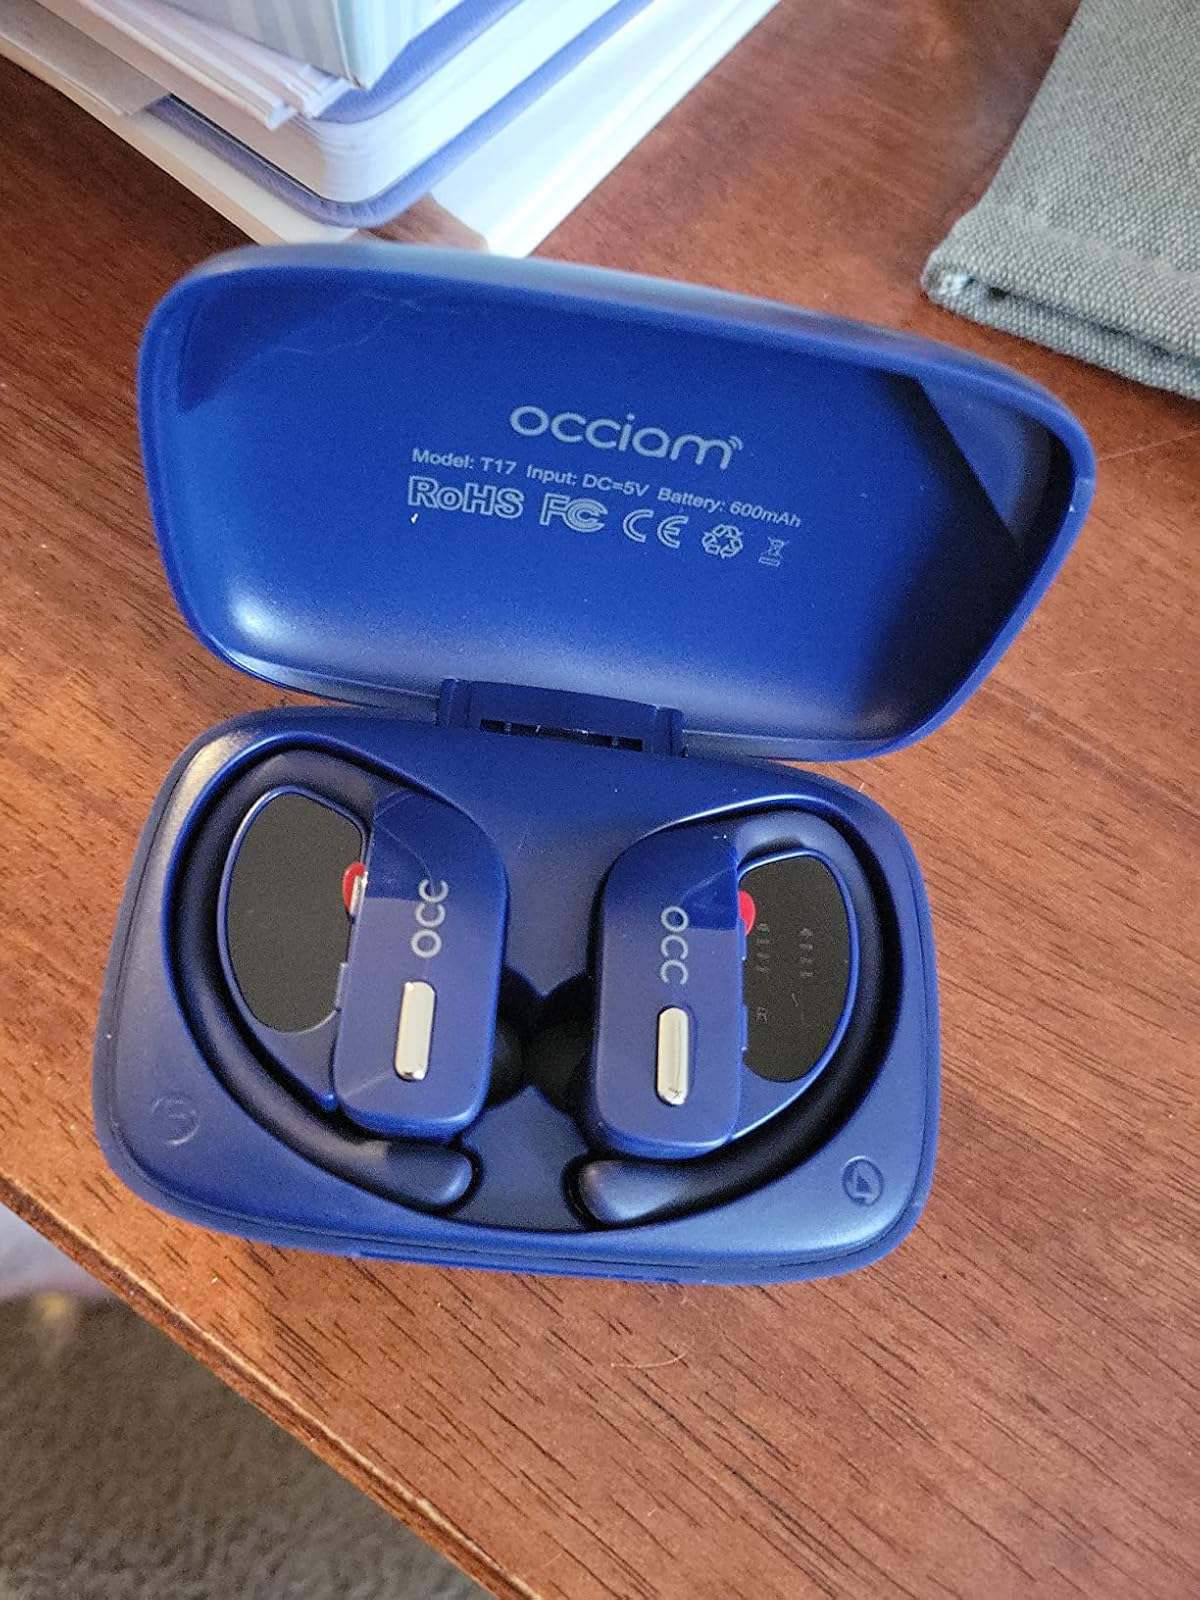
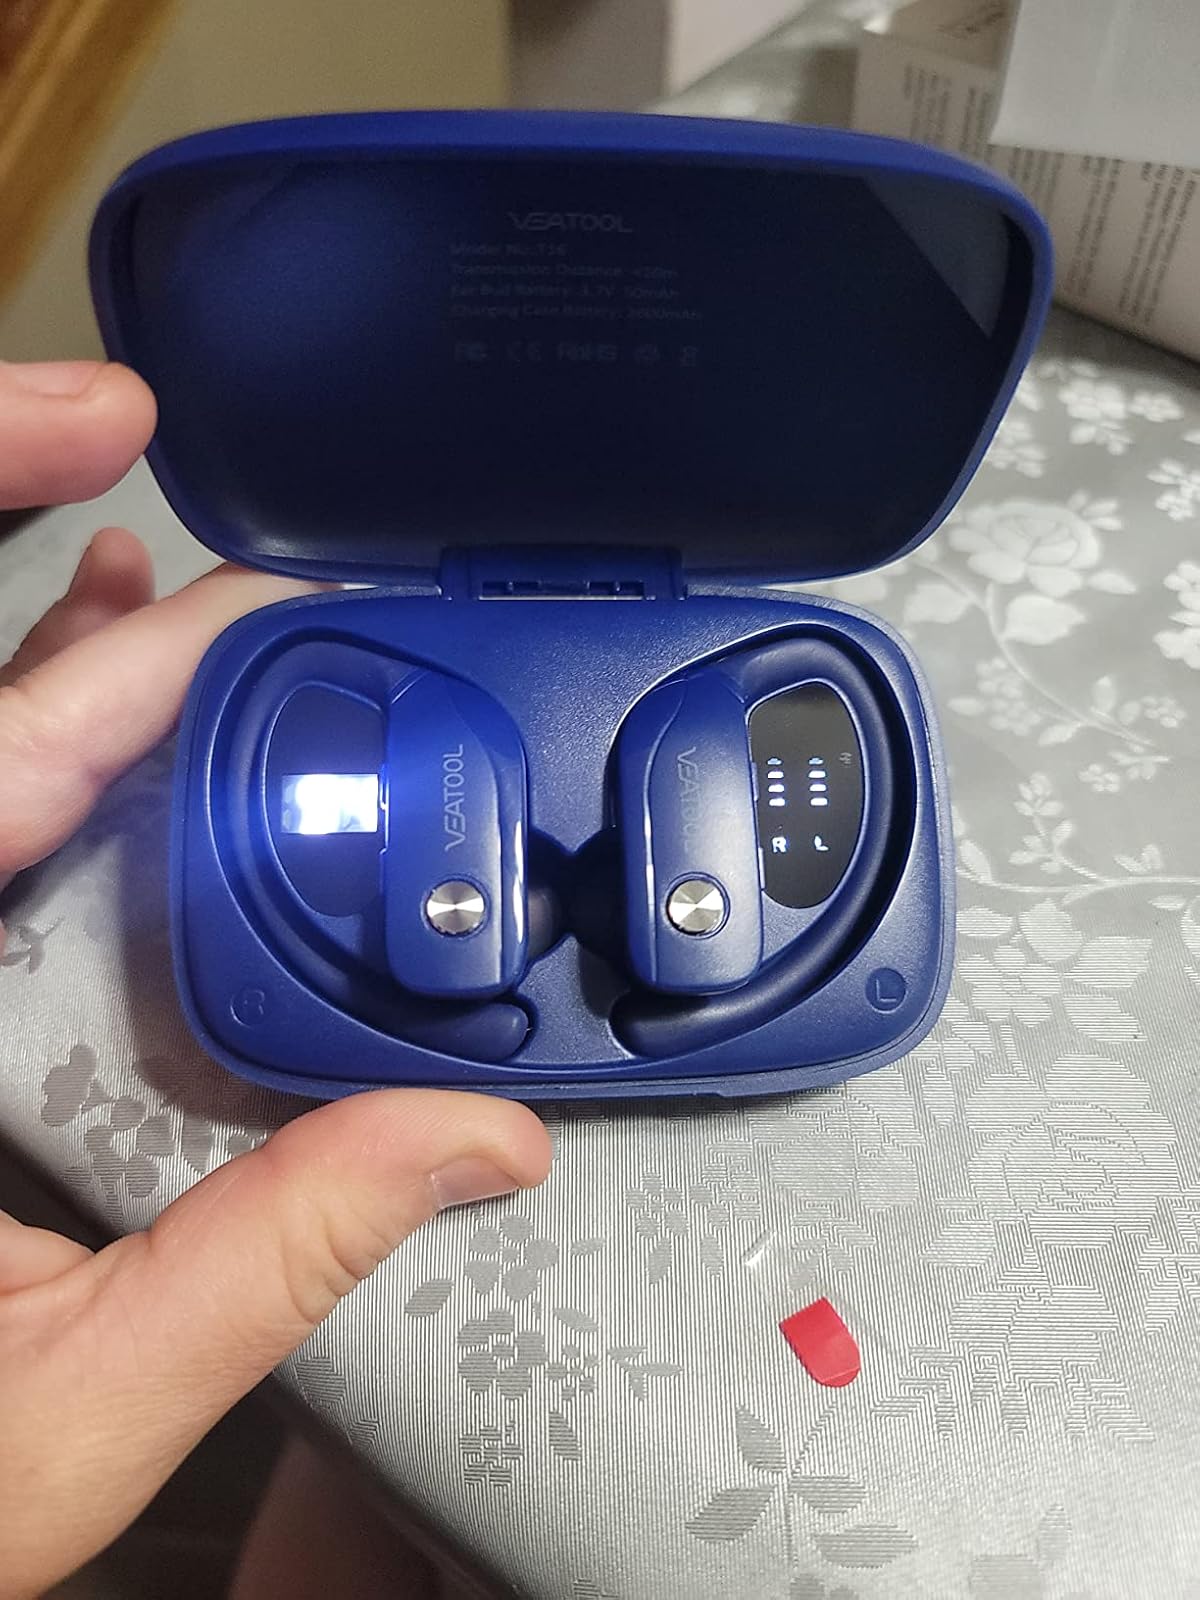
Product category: earbuds
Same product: no